History of tattooing

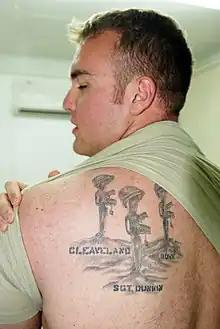
Tattoo in memorial to fallen comrades

Tattooed mummies dating to c. 500 BCE were extracted from burial mounds on the Ukok plateau during the 1990s. Their tattooing involved animal designs carried out in a curvilinear style. The Man of Pazyryk, a Scythian chieftain, is tattooed with an extensive and detailed range of fish, monsters and a series of dots that lined up along the spinal column (lumbar region) and around the right ankle.